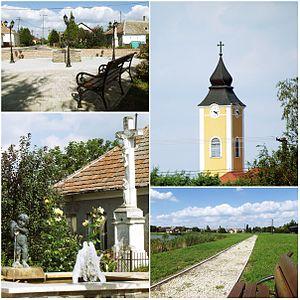
Dör est un village et une commune du comitat de Győr-Moson-Sopron en Hongrie.